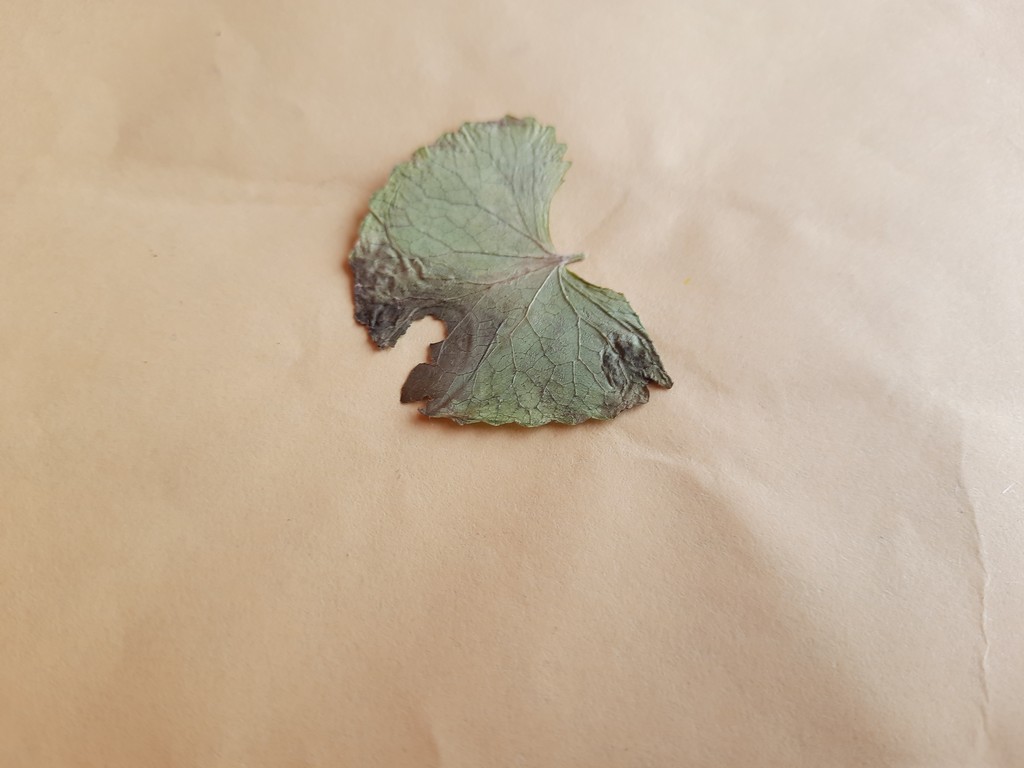
Label: Dried